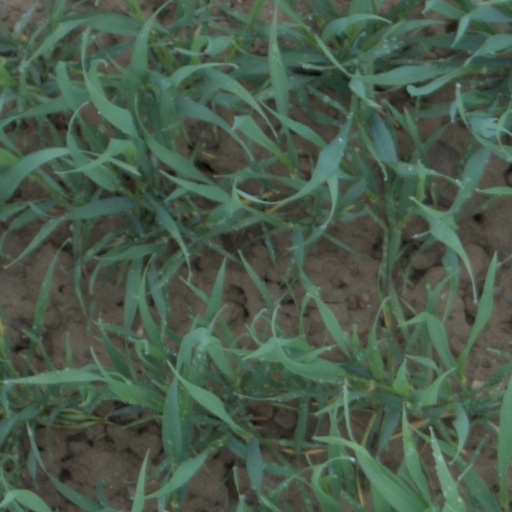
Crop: wheat